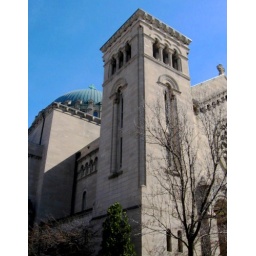
Dome and bell tower of St. Clement's church in Chicago's Lincoln Park neighborhood